Goths

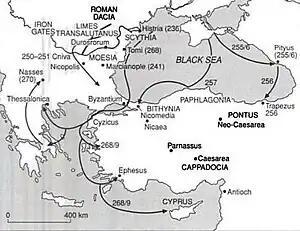
Gothic invasions in the 3rd century

The first incursion of the Roman Empire that can be attributed to Goths is the sack of Histria in 238. The first references to the Goths in the 3rd century call them "Scythians", as this area, known as Scythia, had historically been occupied by an unrelated people of that name. It is in the late 3rd century that the name "Goths" is first mentioned. Ancient authors do not identify the Goths with the earlier Gutones. Philologists and linguists have no doubt that the names are linked.